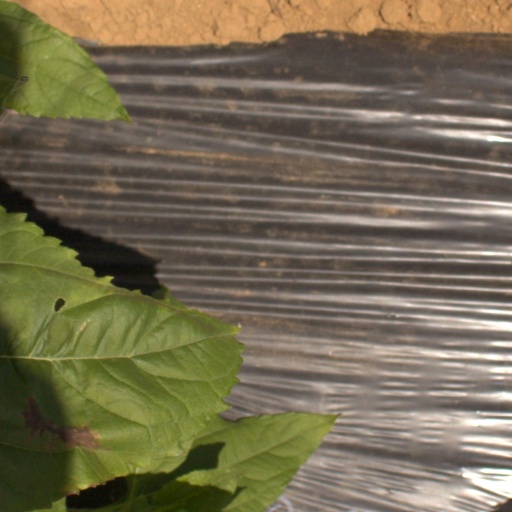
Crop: Jerusalem artichoke